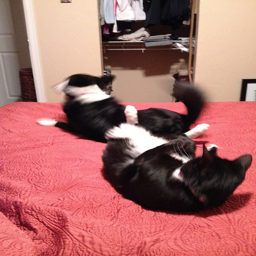
Two black and white cats playing on  a bed
Two black and white cats rolling around the top of a bed.
A dog and cat are playing together on a bed
two black and white cats playing on a red bed
Two black and white cats romp on a bed.